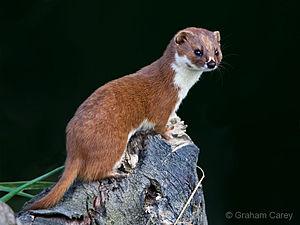
Cette liste des mammifères au Québec est basée sur la « Liste de la faune vertébrée du Québec ». Elle comprend les espèces disparues dans l'histoire récente et les espèces introduites. Elle compte 97 espèces en neuf ordres : une espèce de didelphimorphes, dix espèces d'insectivores, huit espèces de chiroptères, trois espèces de lagomorphes, 25 espèces de rongeurs, 21 espèces de fissipèdes, cinq espèces d'artiodactyles, sept espèces de pinnipèdes et 17 espèces de cétacés.